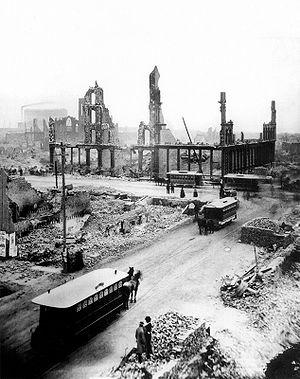
Le Grand incendie de Chicago est une catastrophe survenue du 8 au 10 octobre 1871. L'incendie a fait des centaines de victimes et détruit dans leur totalité de nombreux quartiers du centre de Chicago. 300 personnes perdent la vie dans la tragédie et environ 100 000 autres personnes se retrouvent sans abri.